Totsukawa

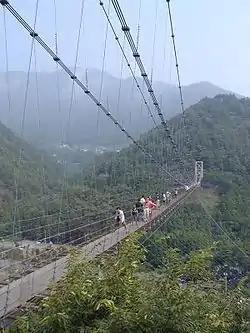
Tanize Suspension Bridge

The is a suspension bridge known for the "Yuredaiko", an annual drum festival on the bridge held on August 4 of every year. It is one of Japan's longest steel-wire suspension bridges, and is located in the Tanize/Uenoji area in northern Totsukawa. It was built in 1954 and is high and long. Each family in the village donated towards the construction. The money collected from the villagers totaled approximately in donations.